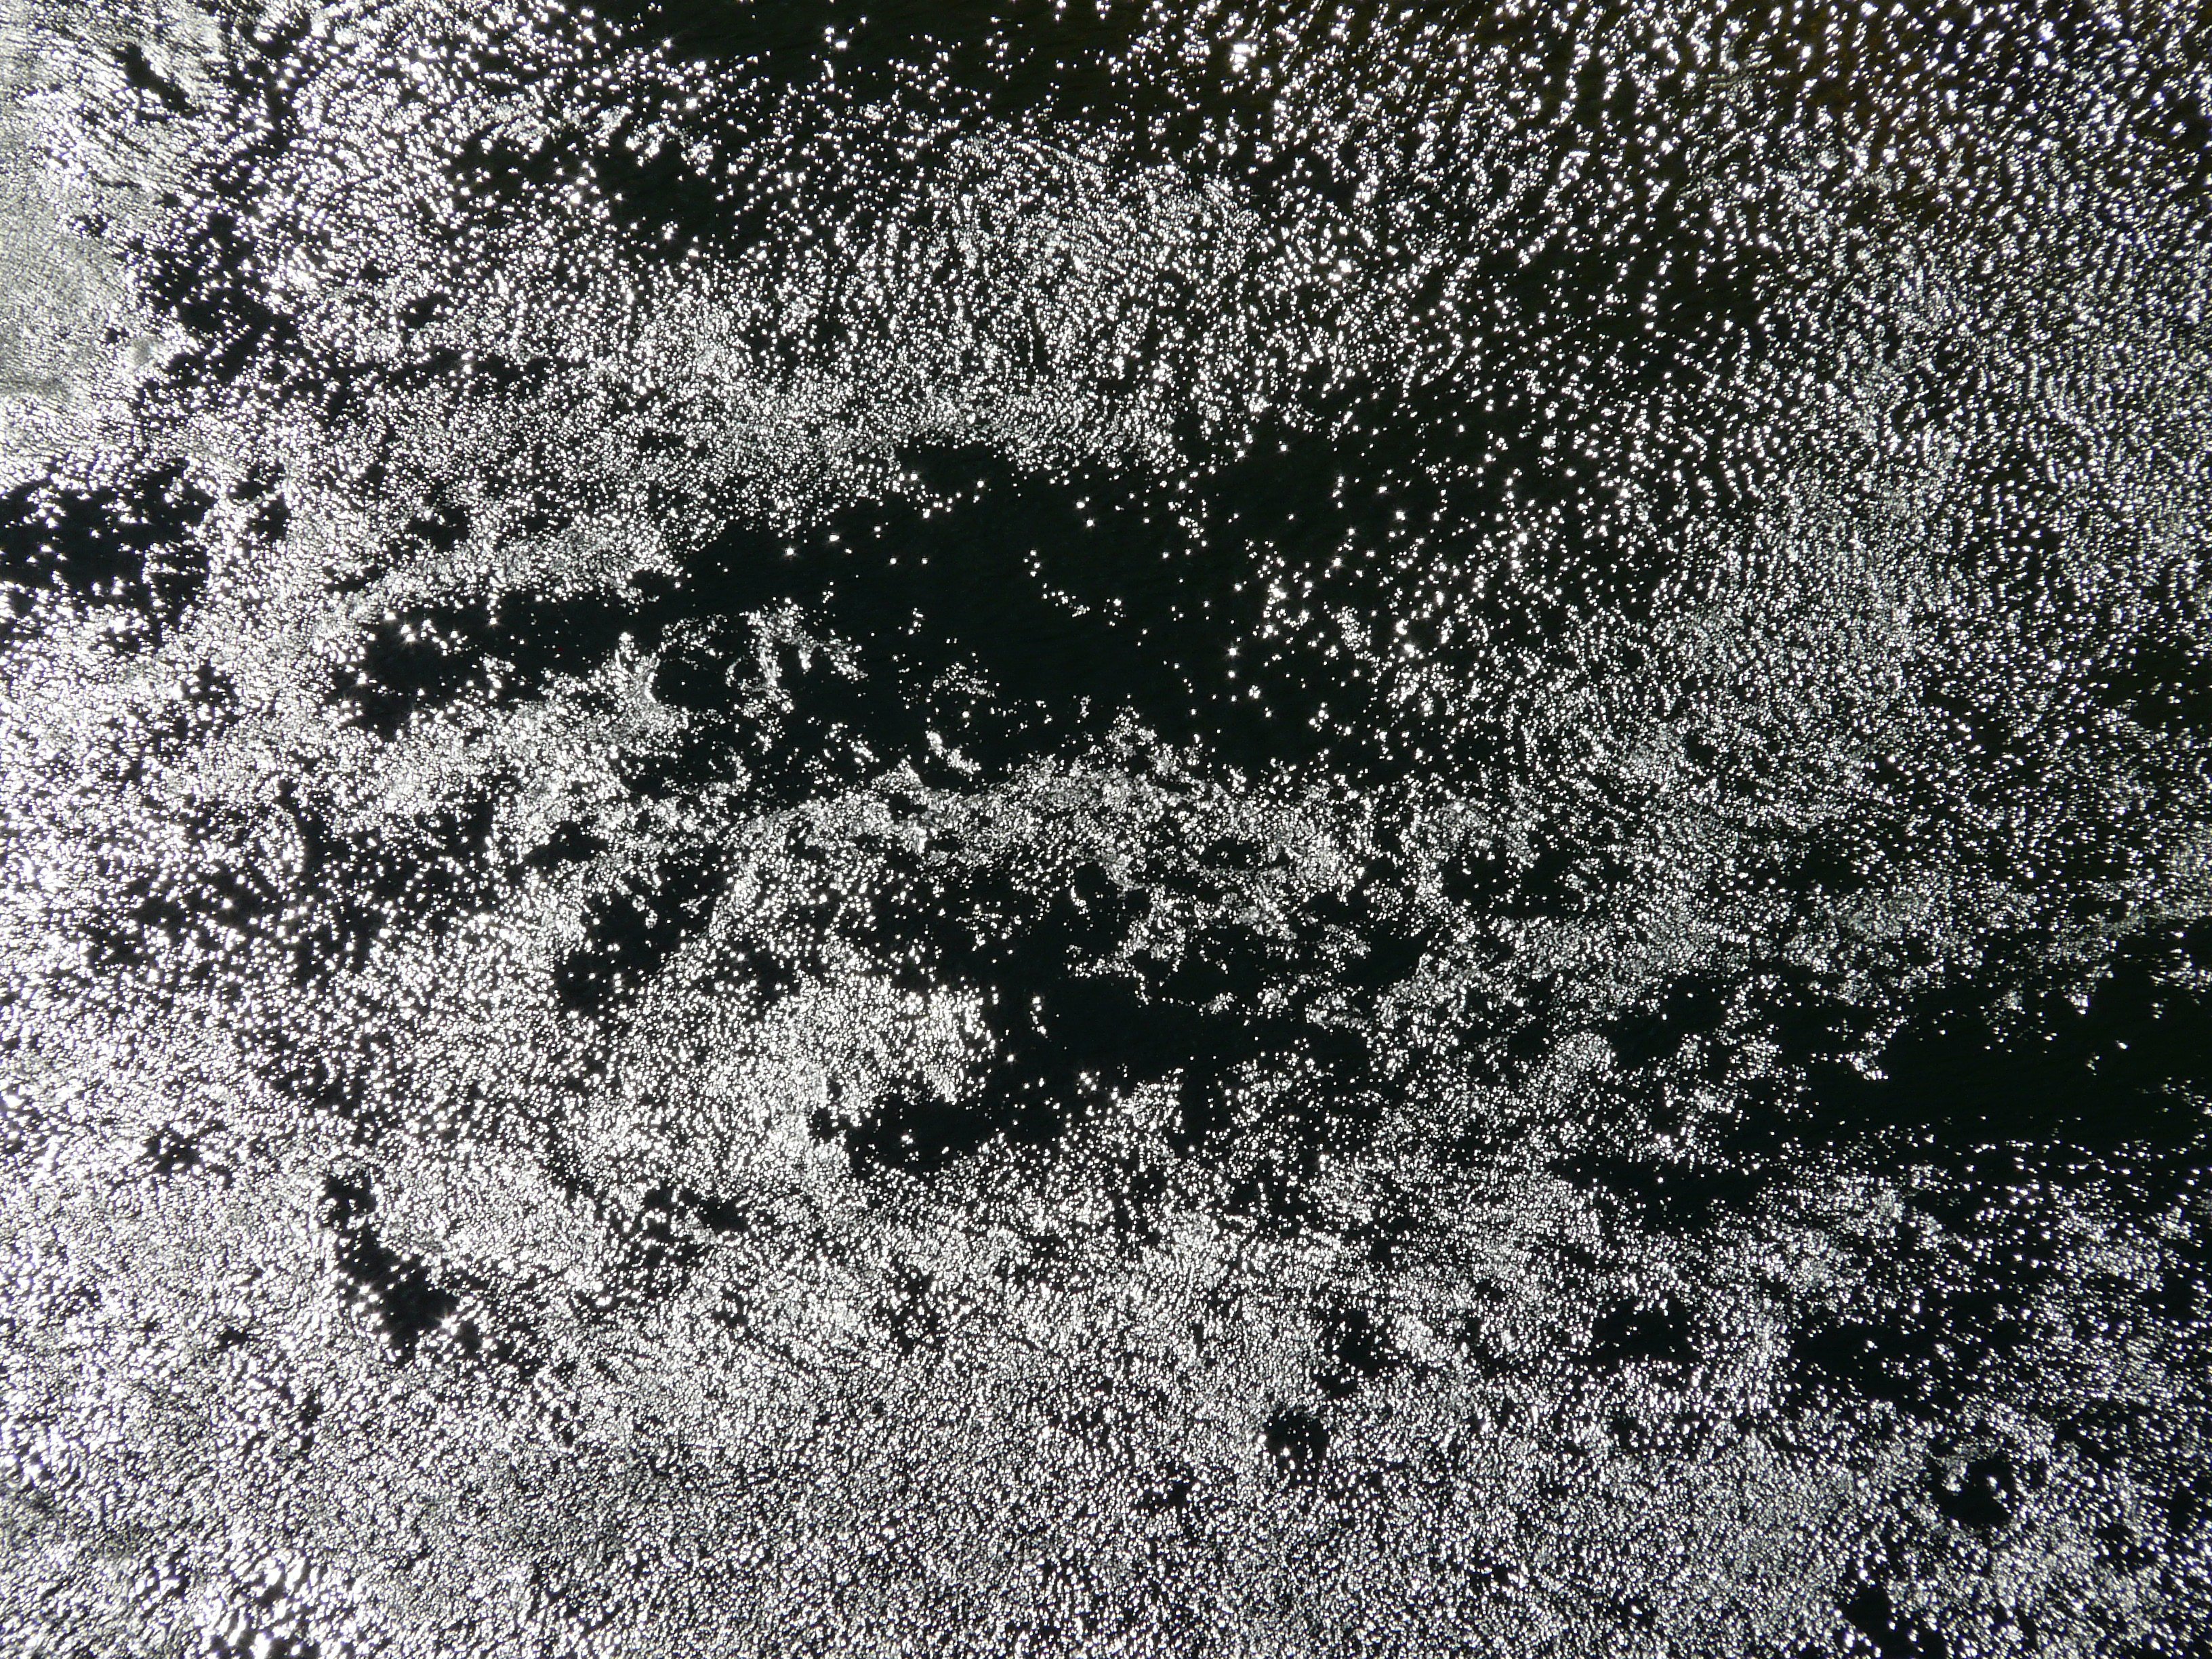
water, snow, black and white, texture, wave, frost, wet, asphalt, reflection, soil, monochrome, sparkle, freezing, back light, monochrome photography